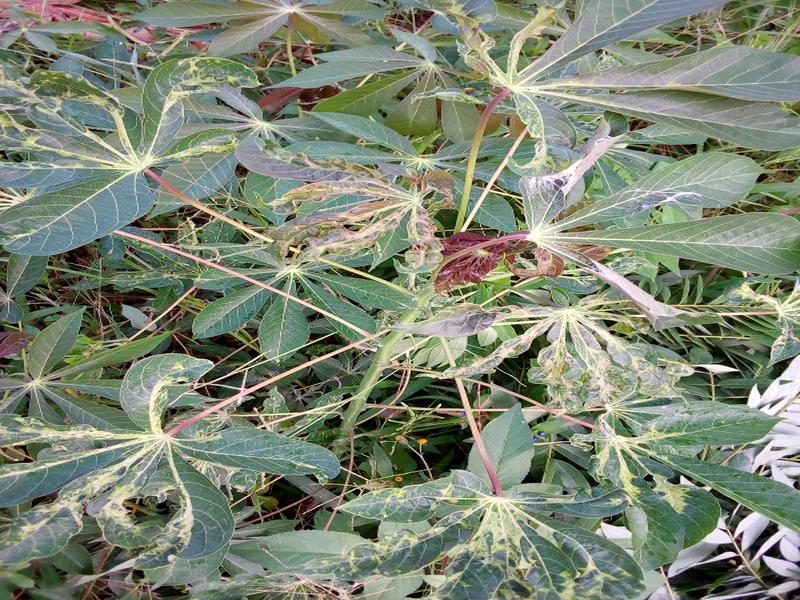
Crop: cassava
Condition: mosaic_disease